Erik Jones

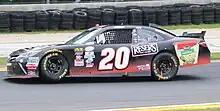
Jones' 2016 Xfinity Series car at Road America

On June 19, 2014, Joe Gibbs Racing announced that Jones will run three races with the team's No. 20 in the Nationwide Series after he became age-eligible. Jones would make his Nationwide Series debut a month later in the EnjoyIllinois.com 300 at Chicagoland Speedway. He would finish in the top ten in all three races.